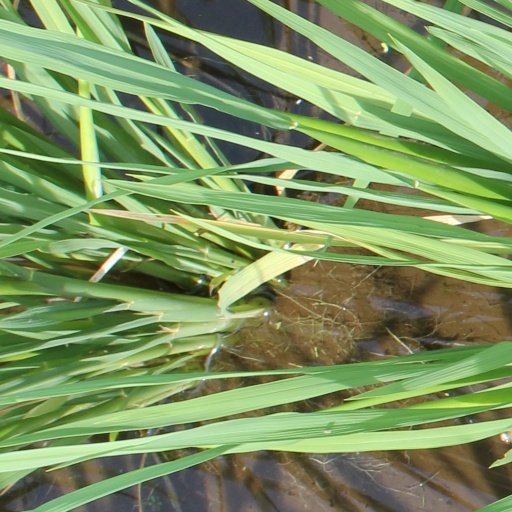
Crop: rice